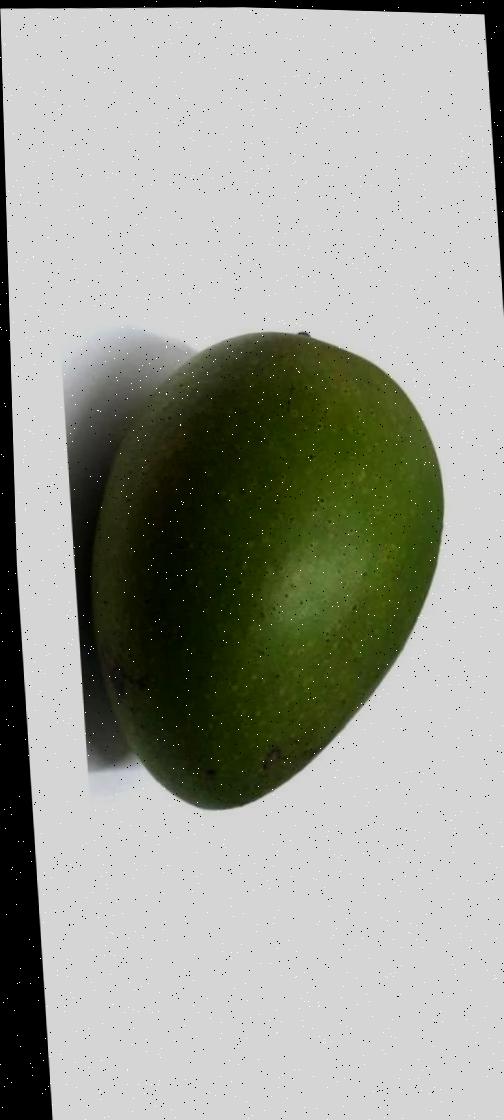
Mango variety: Ashshina Zhinuk